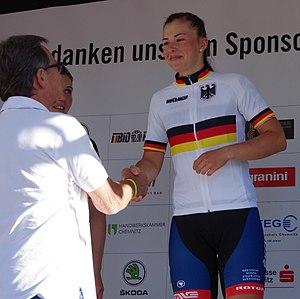
Lisa Klein est une coureuse cycliste allemande membre de l'équipe Canyon-SRAM Racing. Elle court sur route et sur piste. En 2017, elle devient championne d'Allemagne sur route, puis du contre-la-montre en 2019.
La saison 2017 de l'équipe cycliste Cervélo Bigla est la quatrième de la formation depuis son retour au niveau professionnel en 2014. La principale recrue est la jeune danoise Cecilie Uttrup Ludwig. Marie Vilmann, Christina Perchtold et Allie Dragoo rejoignent également l'équipe. La formation enregistre deux départs : celui de la Canadienne Joëlle Numainville, troisième du Grand Prix de Plouay et celui de Carmen Small, championne des États-Unis du contre-la-montre.